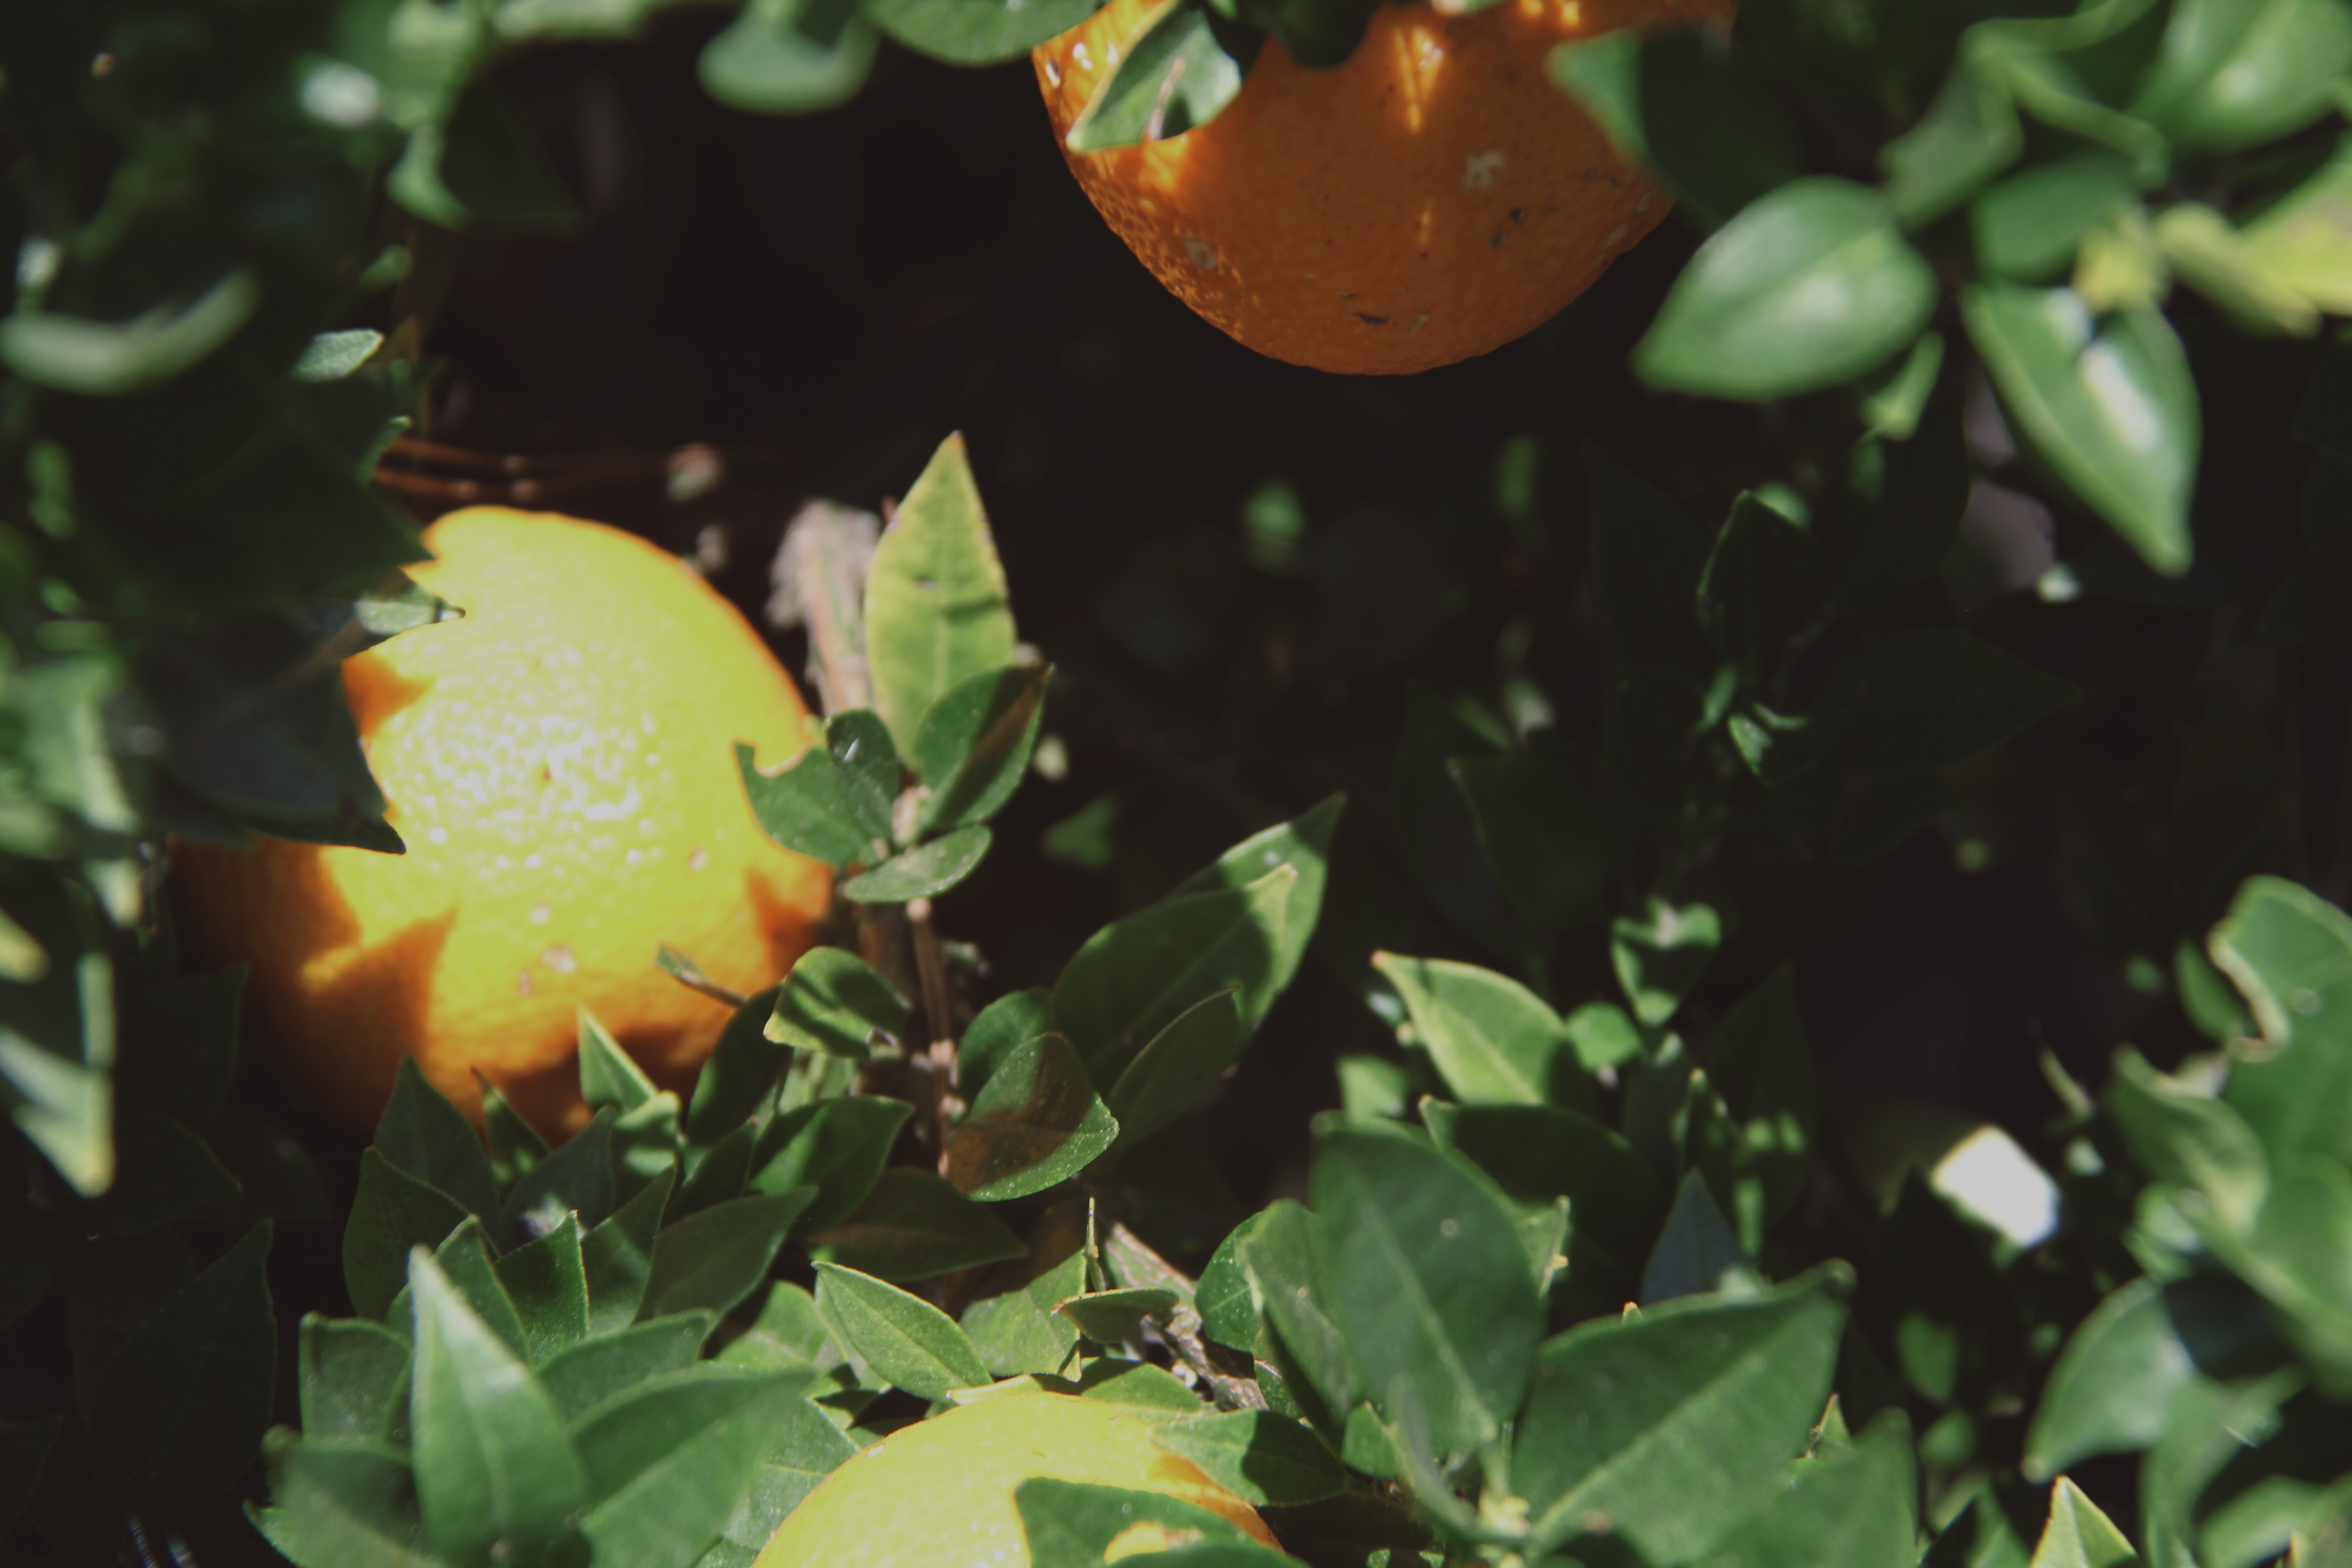
tree, nature, branch, plant, fruit, sunlight, leaf, flower, food, green, produce, autumn, botany, yellow, flora, shrub, citrus, macro photography, flowering plant, land plant